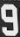
Number: 9